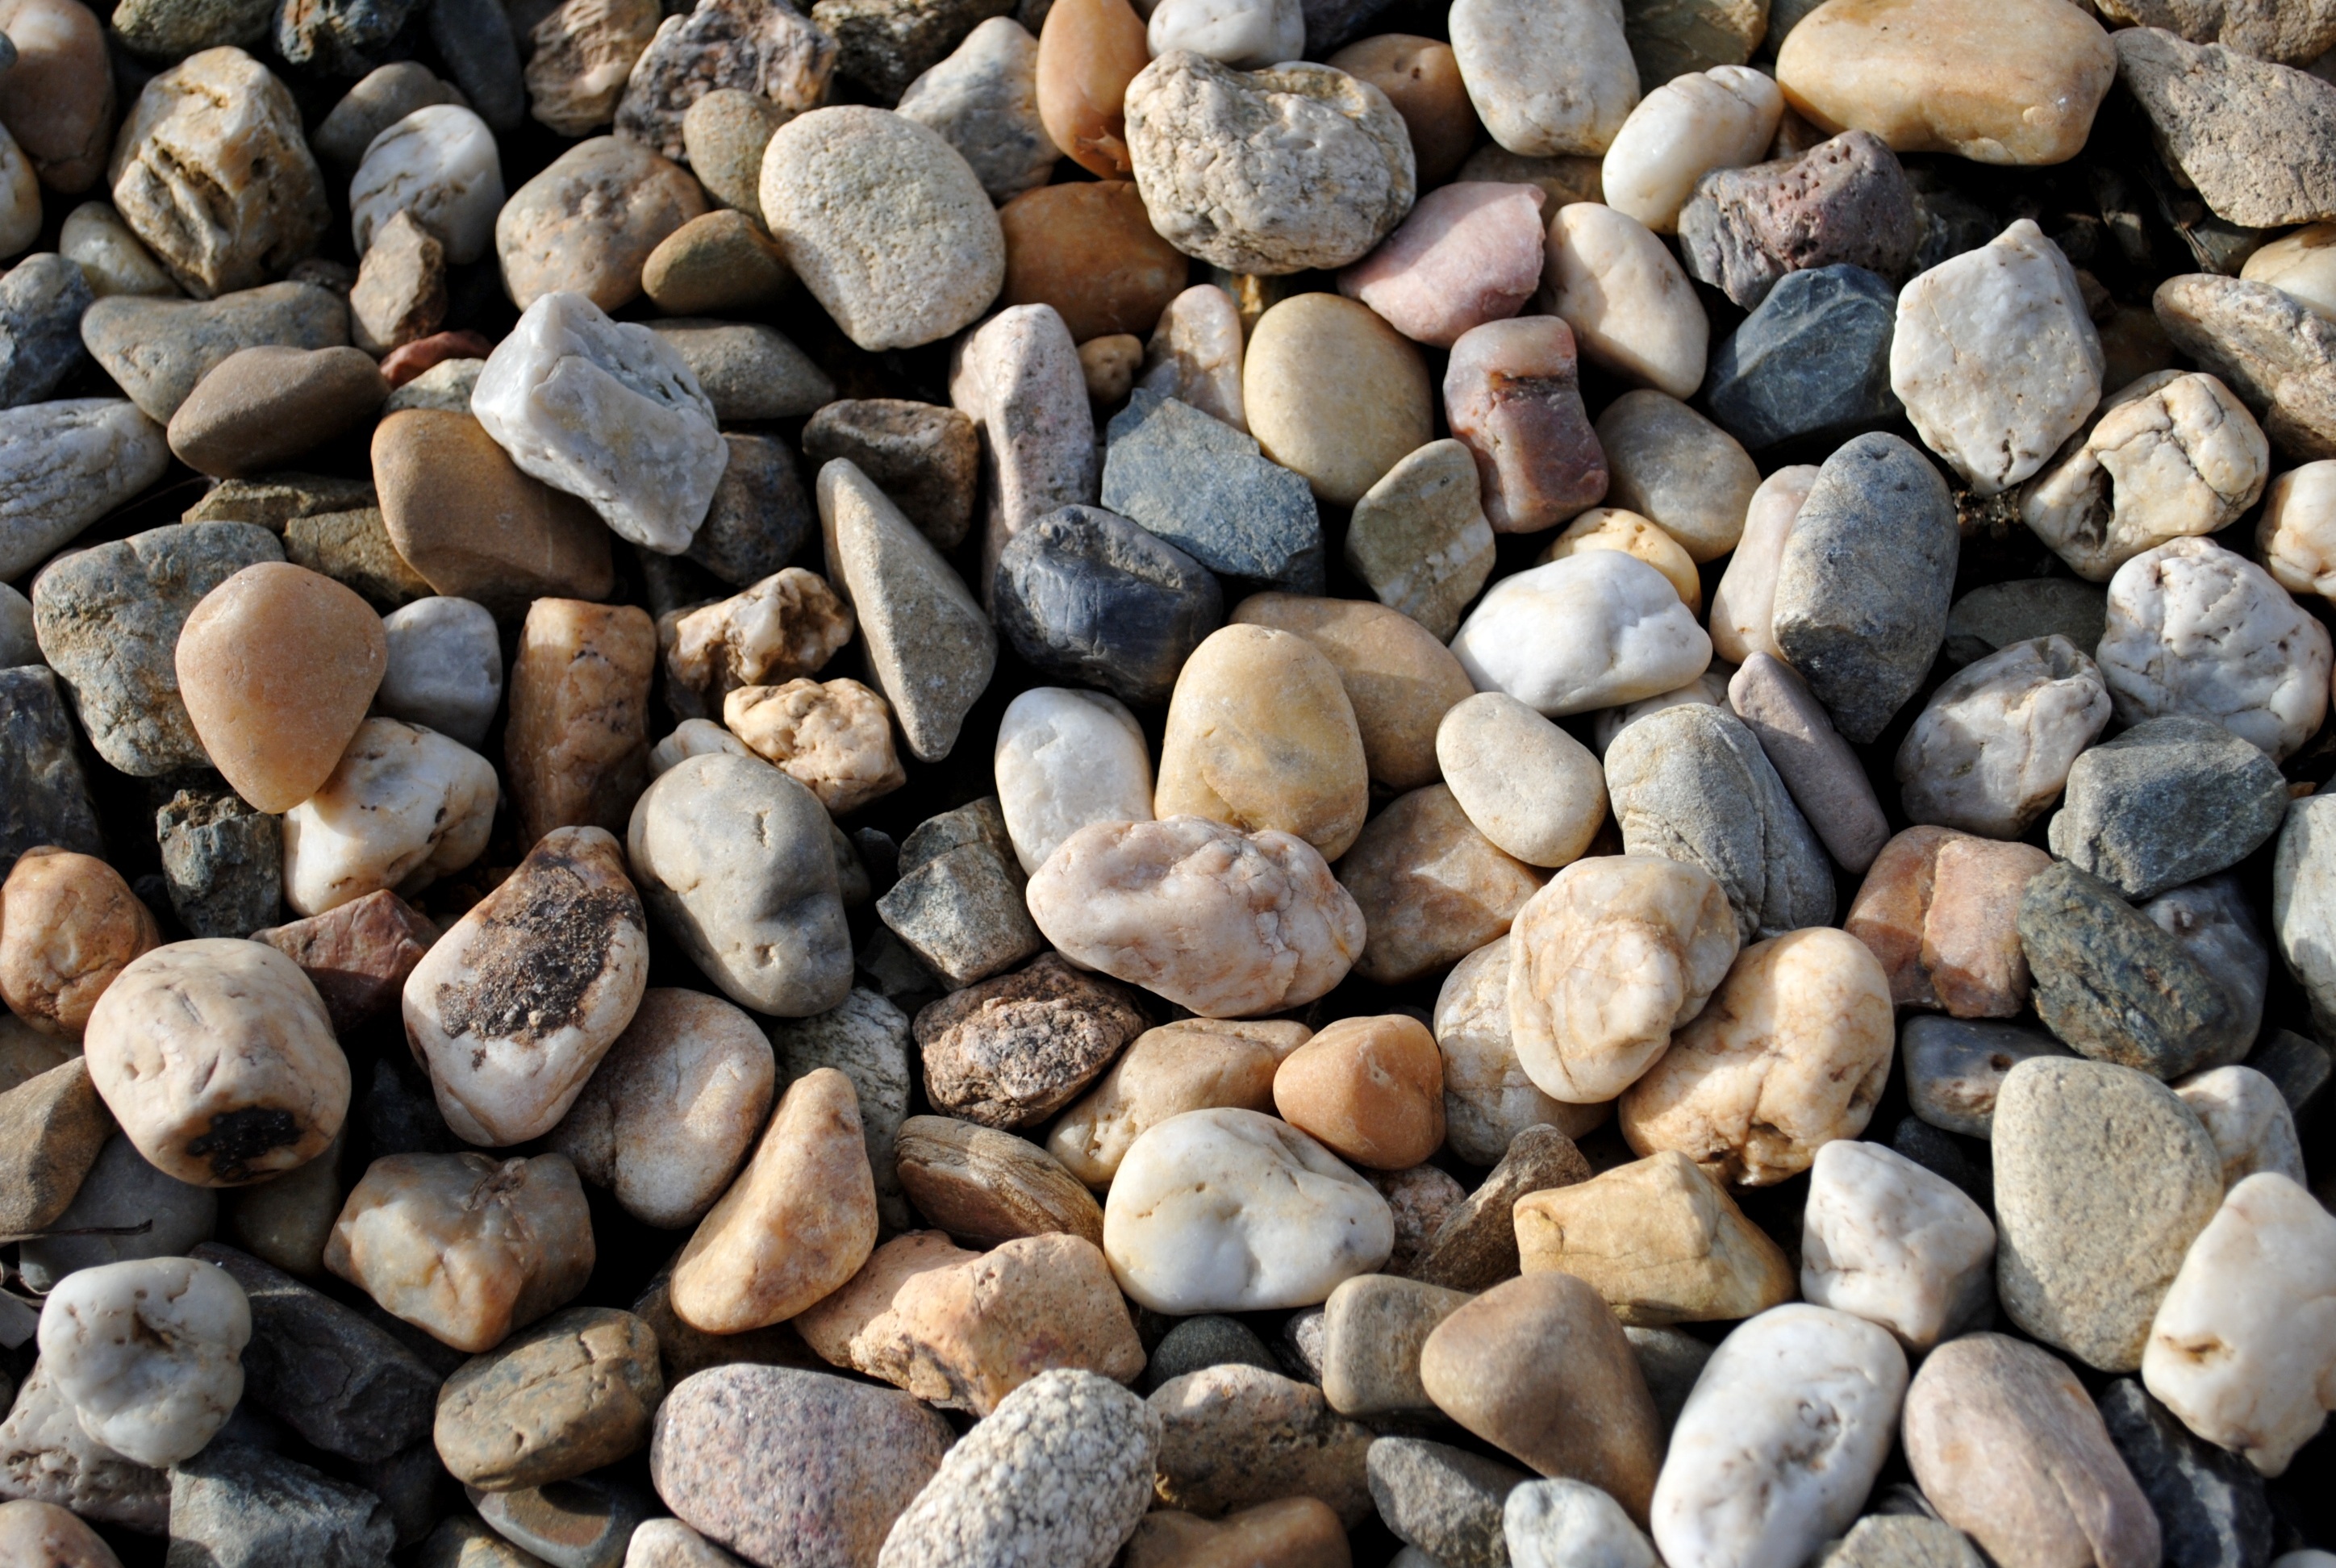
rock, pebble, material, stones, rubble, gravel, pebbles, layer